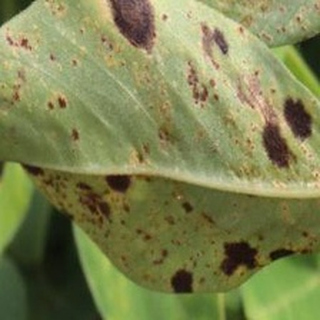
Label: groundnut_rust